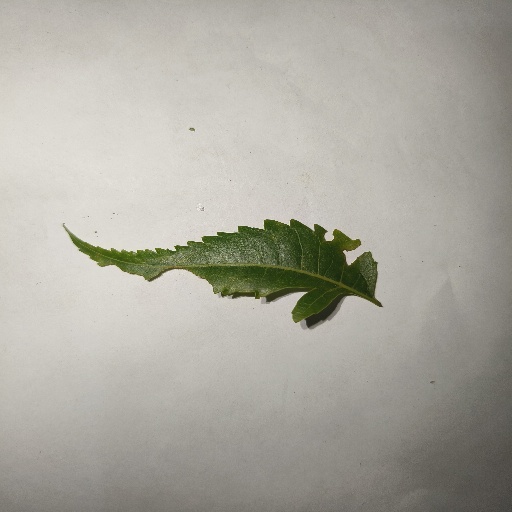
Species: Neem
Leaf condition: Shot Hole Leaf